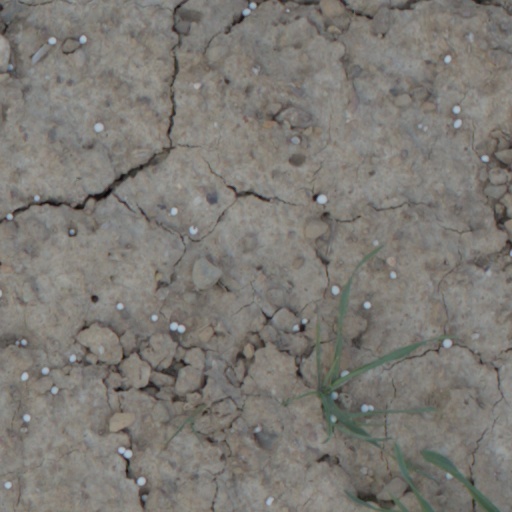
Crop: wheat